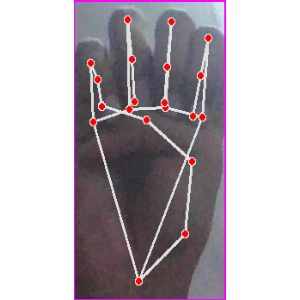
अक्षर: म